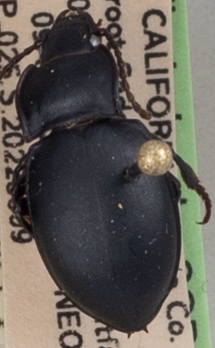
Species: Metrius contractus
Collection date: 2022-08-09
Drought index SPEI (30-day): -1.046
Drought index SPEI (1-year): -1.45
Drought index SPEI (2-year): -2.09